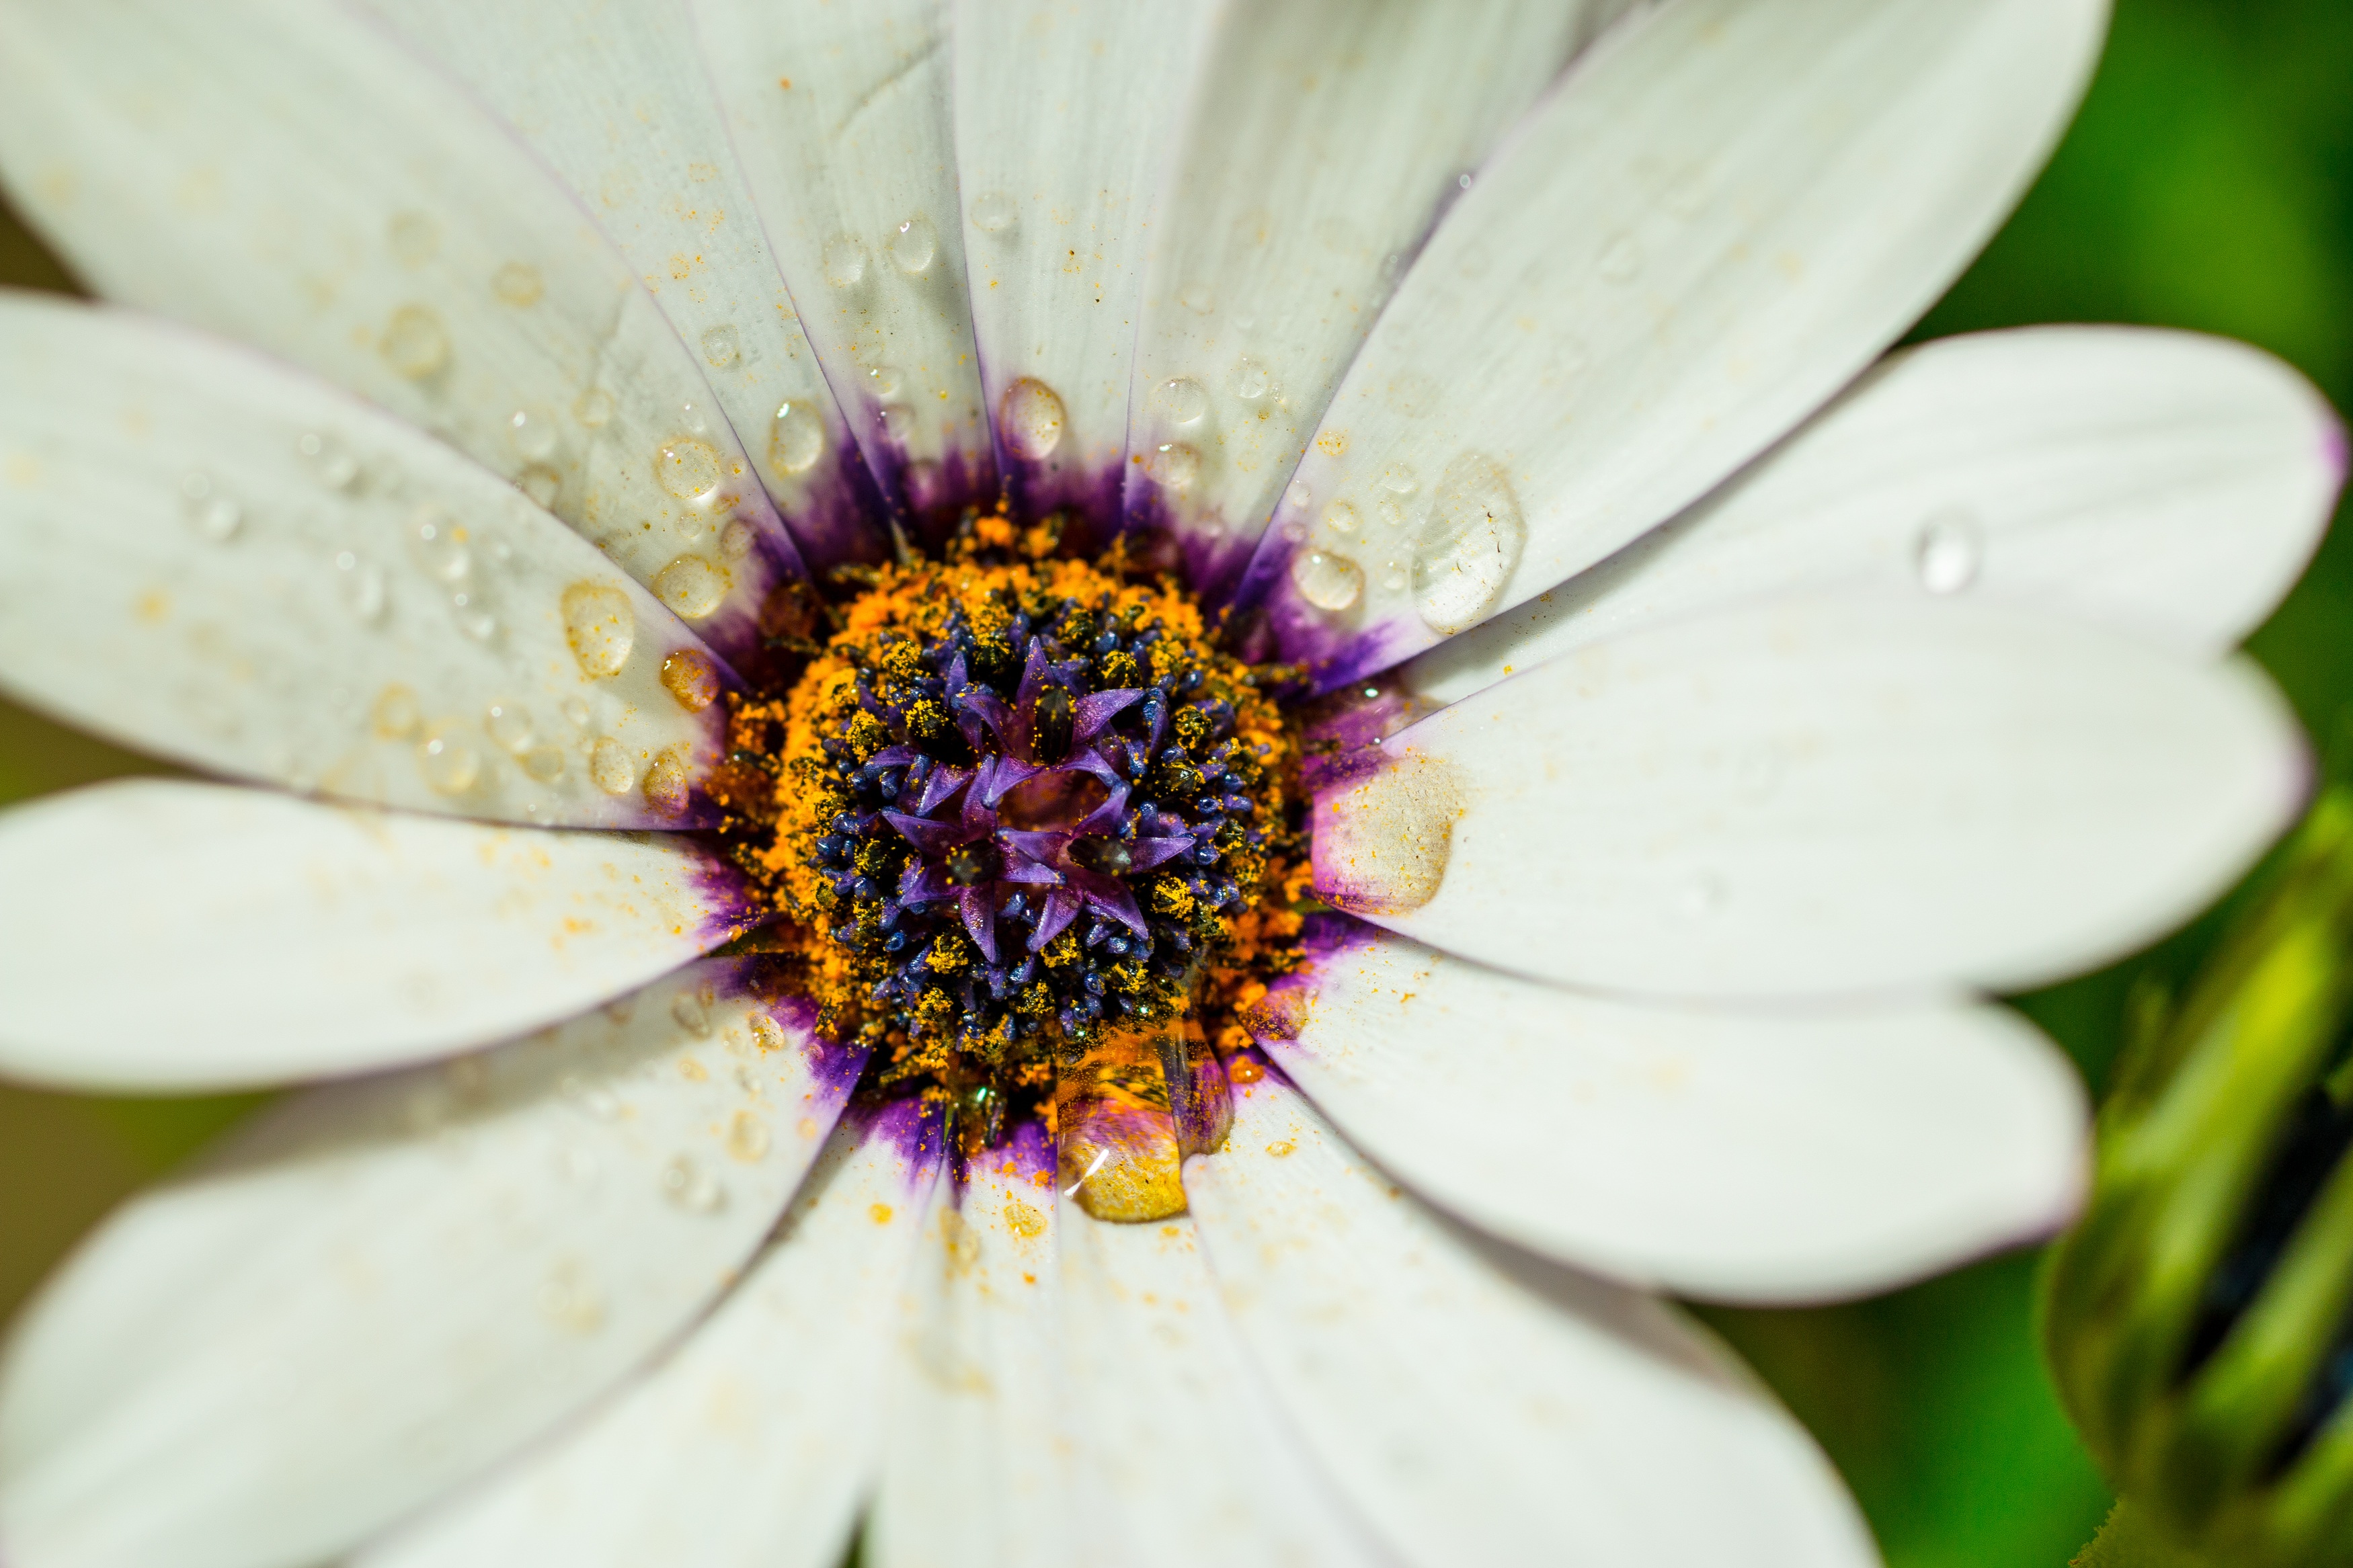
nature, blossom, plant, white, photography, flower, petal, bloom, wet, daisy, pollen, insect, macro, botany, close, flora, fauna, wildflower, close up, violet, drop of water, nectar, marguerite, macro photography, flowering plant, cape basket, bornholm marguerite, osteospermum ecklonis, plant stem, land plant